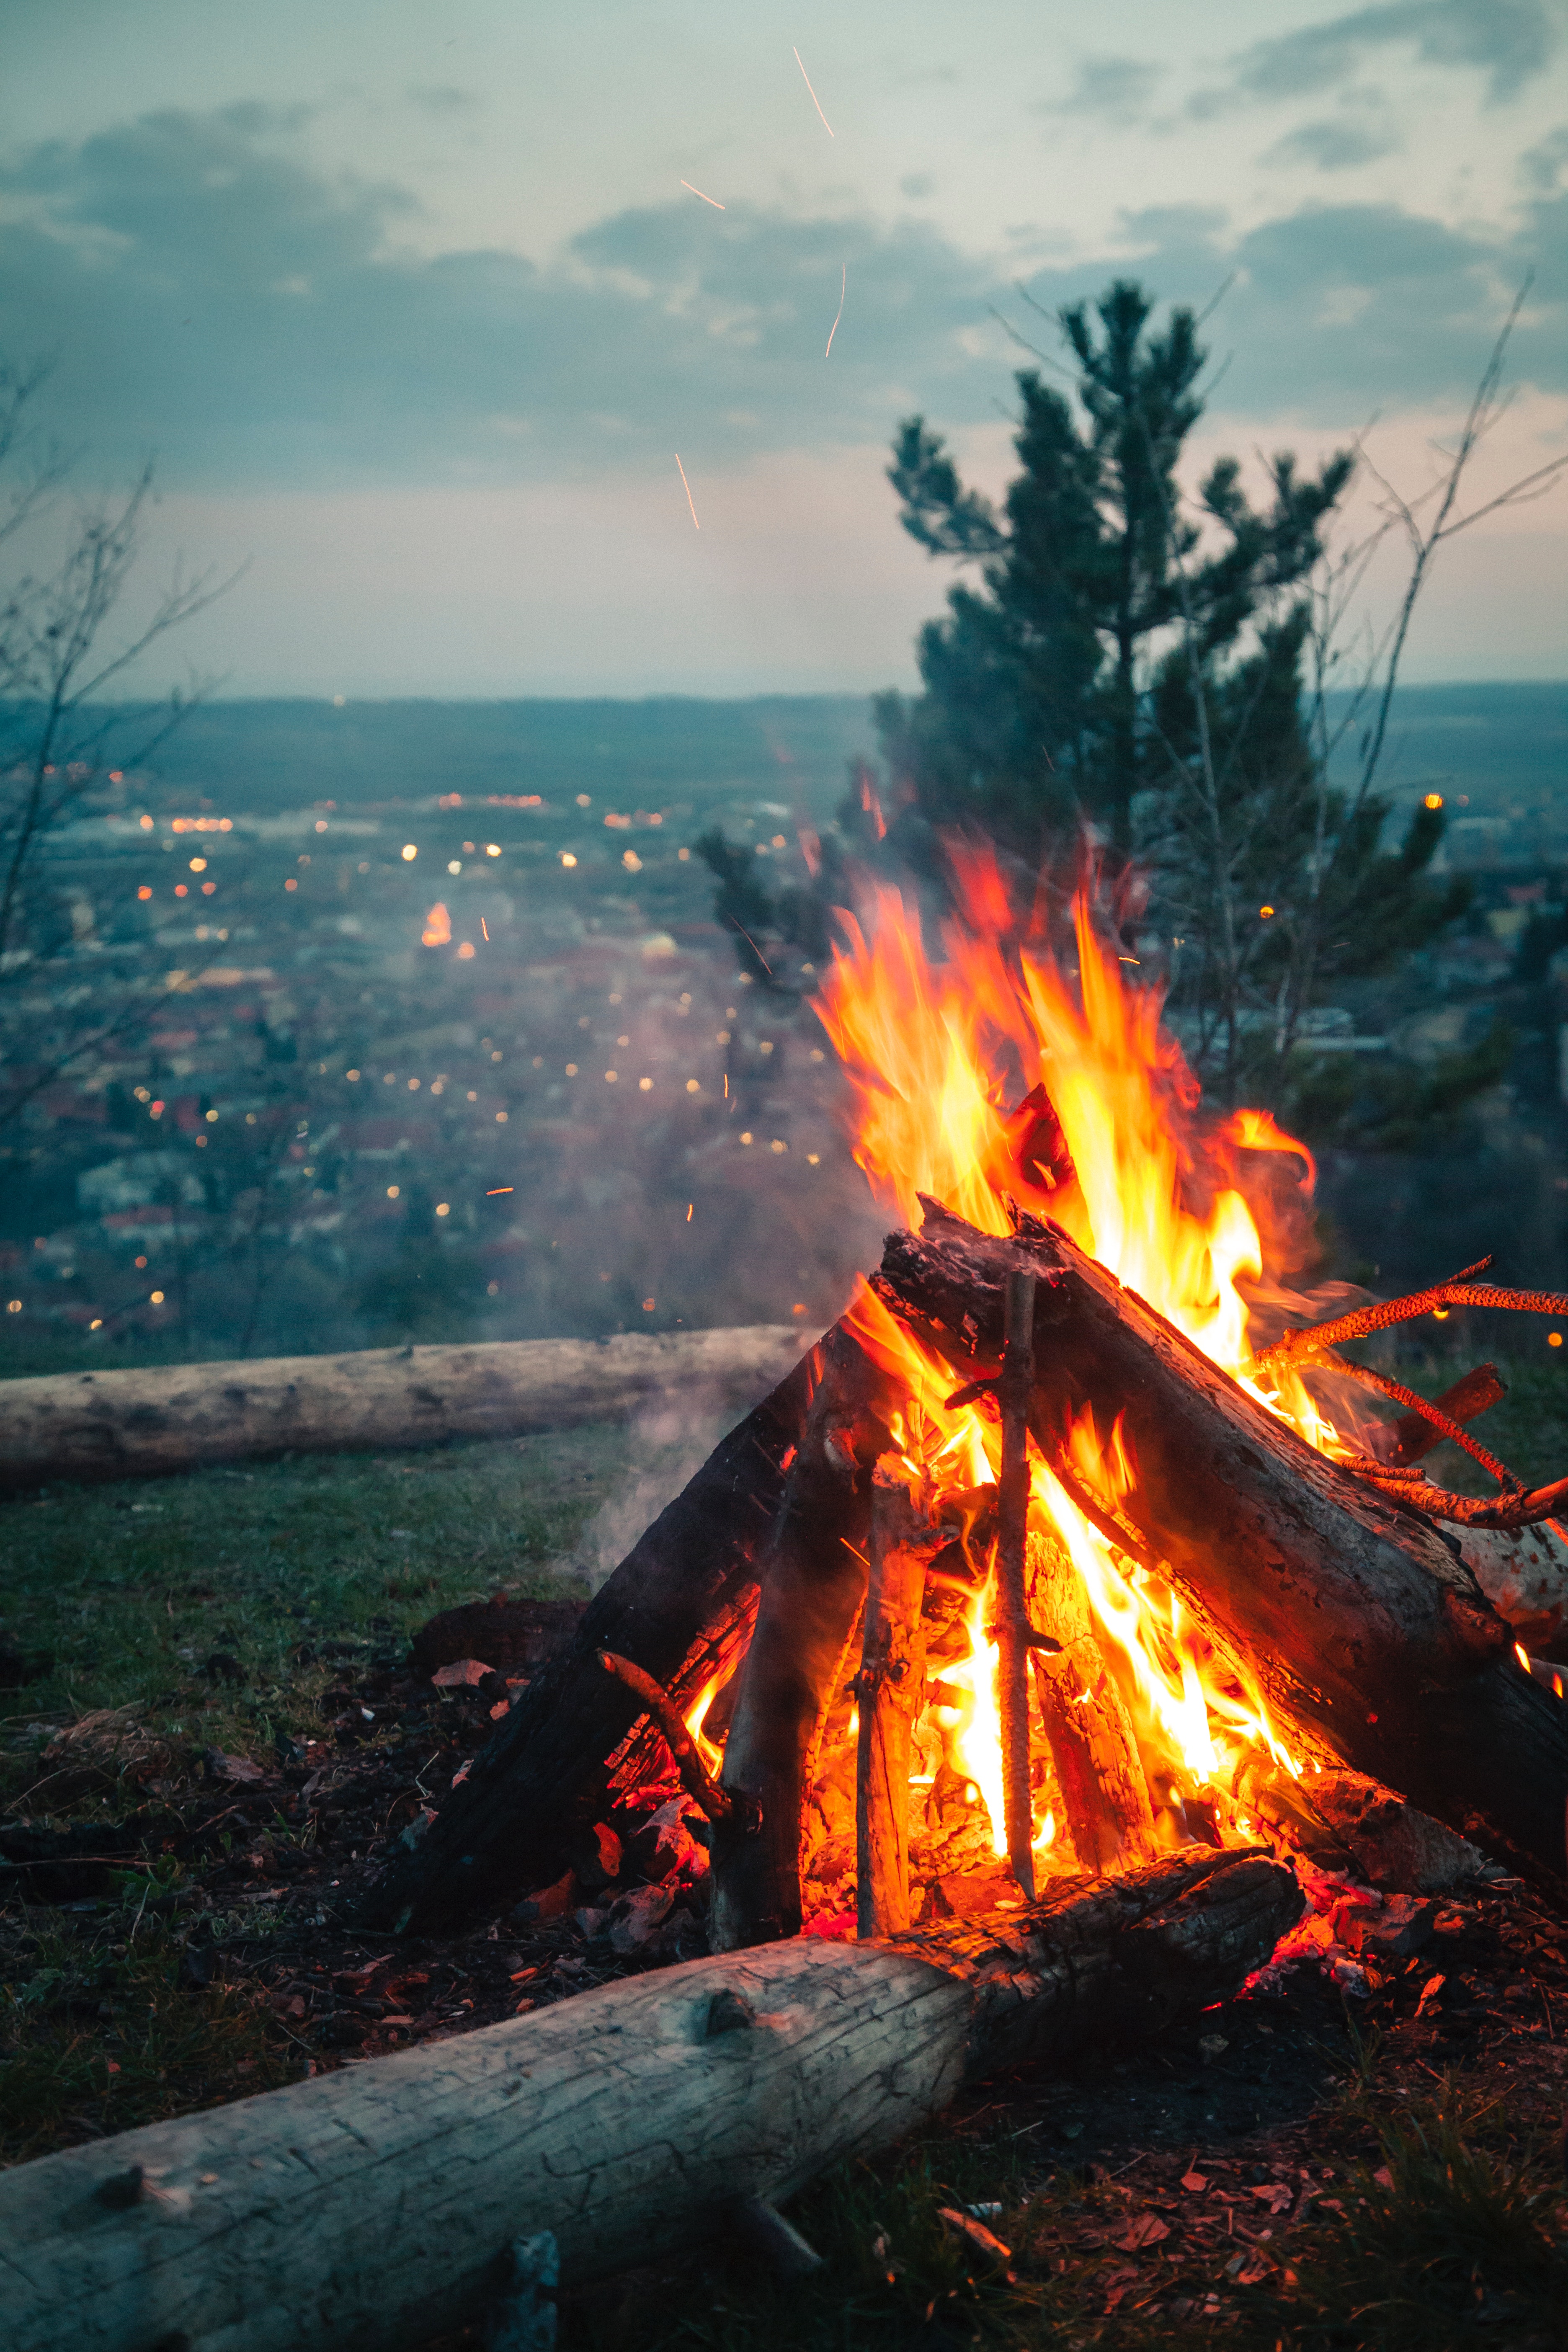
fire, bonfire, campfire, flame, heat, sky, geological phenomenon, tree, event, landscape